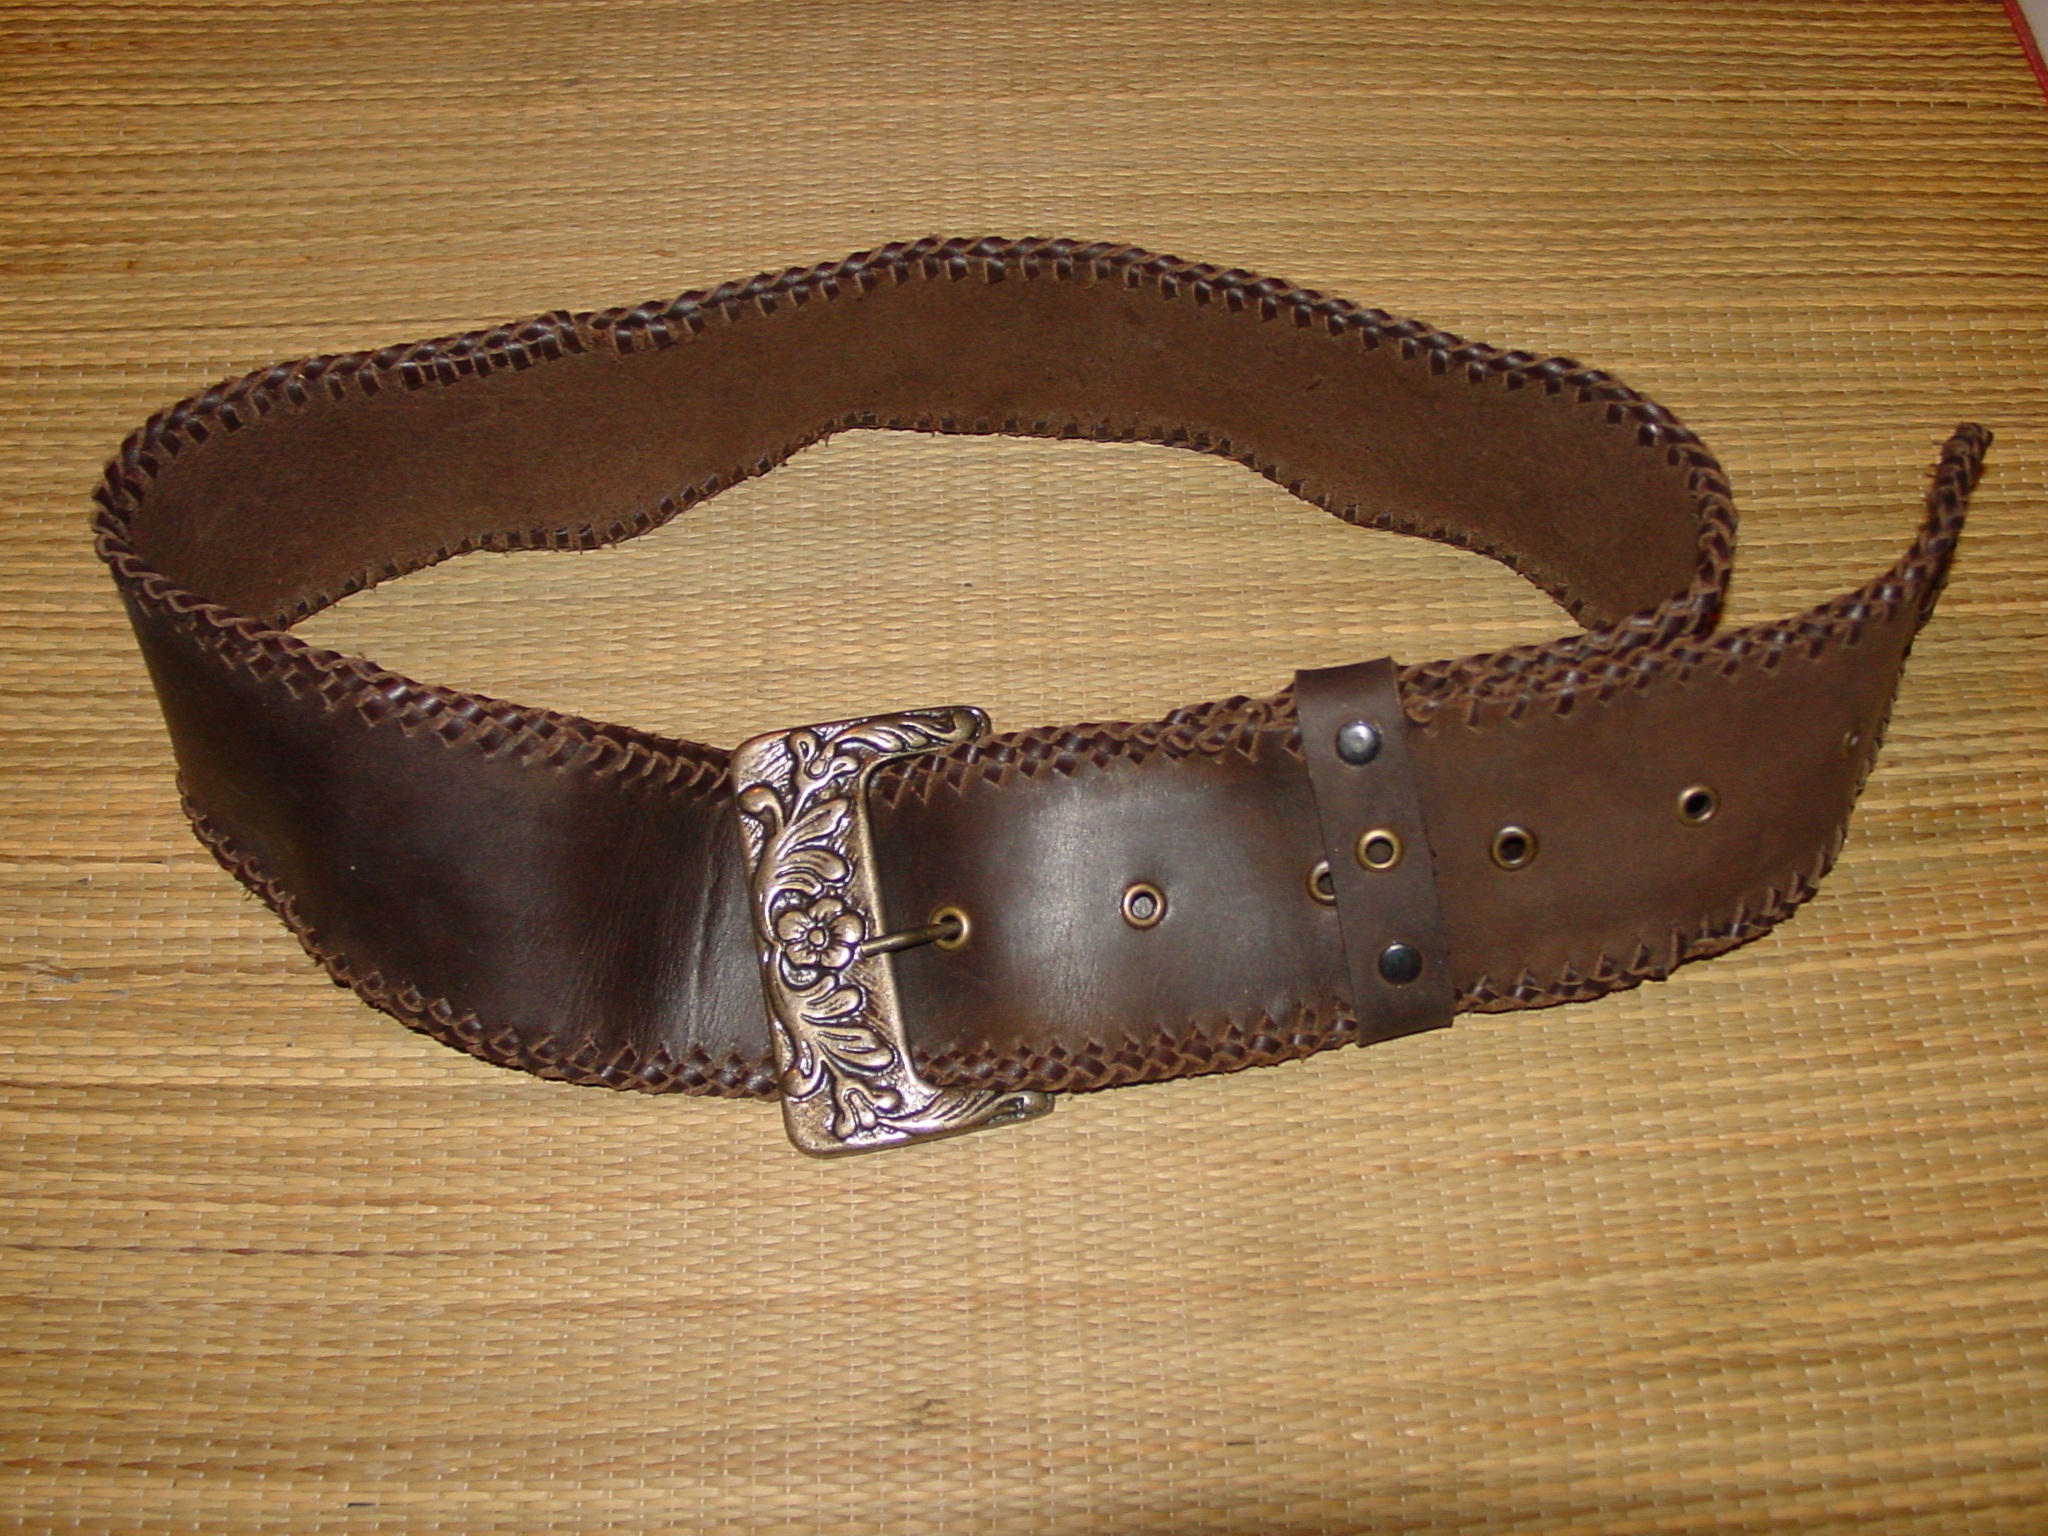
leather, brown, rein, clothing, collar, belt, textile, skin, strap, buckle, leather goods, fashion accessory